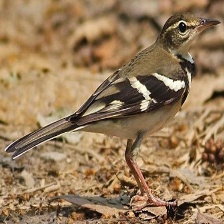
Species: FOREST WAGTAIL
Scientific name: DENDRONANTHUS INDICUS